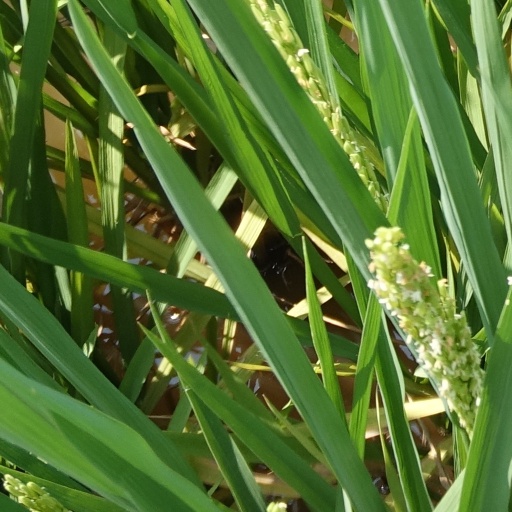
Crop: rice